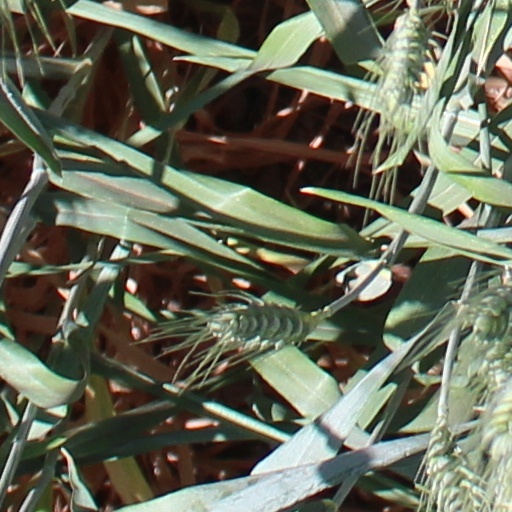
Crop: wheat